Châtillens railway station

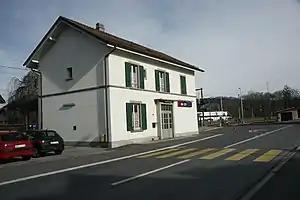
The station building in 2012

Châtillens railway station is a railway station in the municipality of Oron, in the Swiss canton of Vaud. It is an intermediate stop on the standard gauge Palézieux–Lyss line of Swiss Federal Railways.